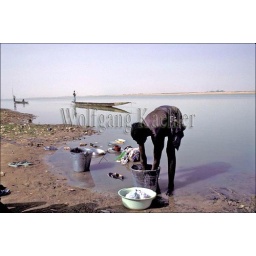
Mali, mopti, bani river, local girl washing dishes and laundry in river